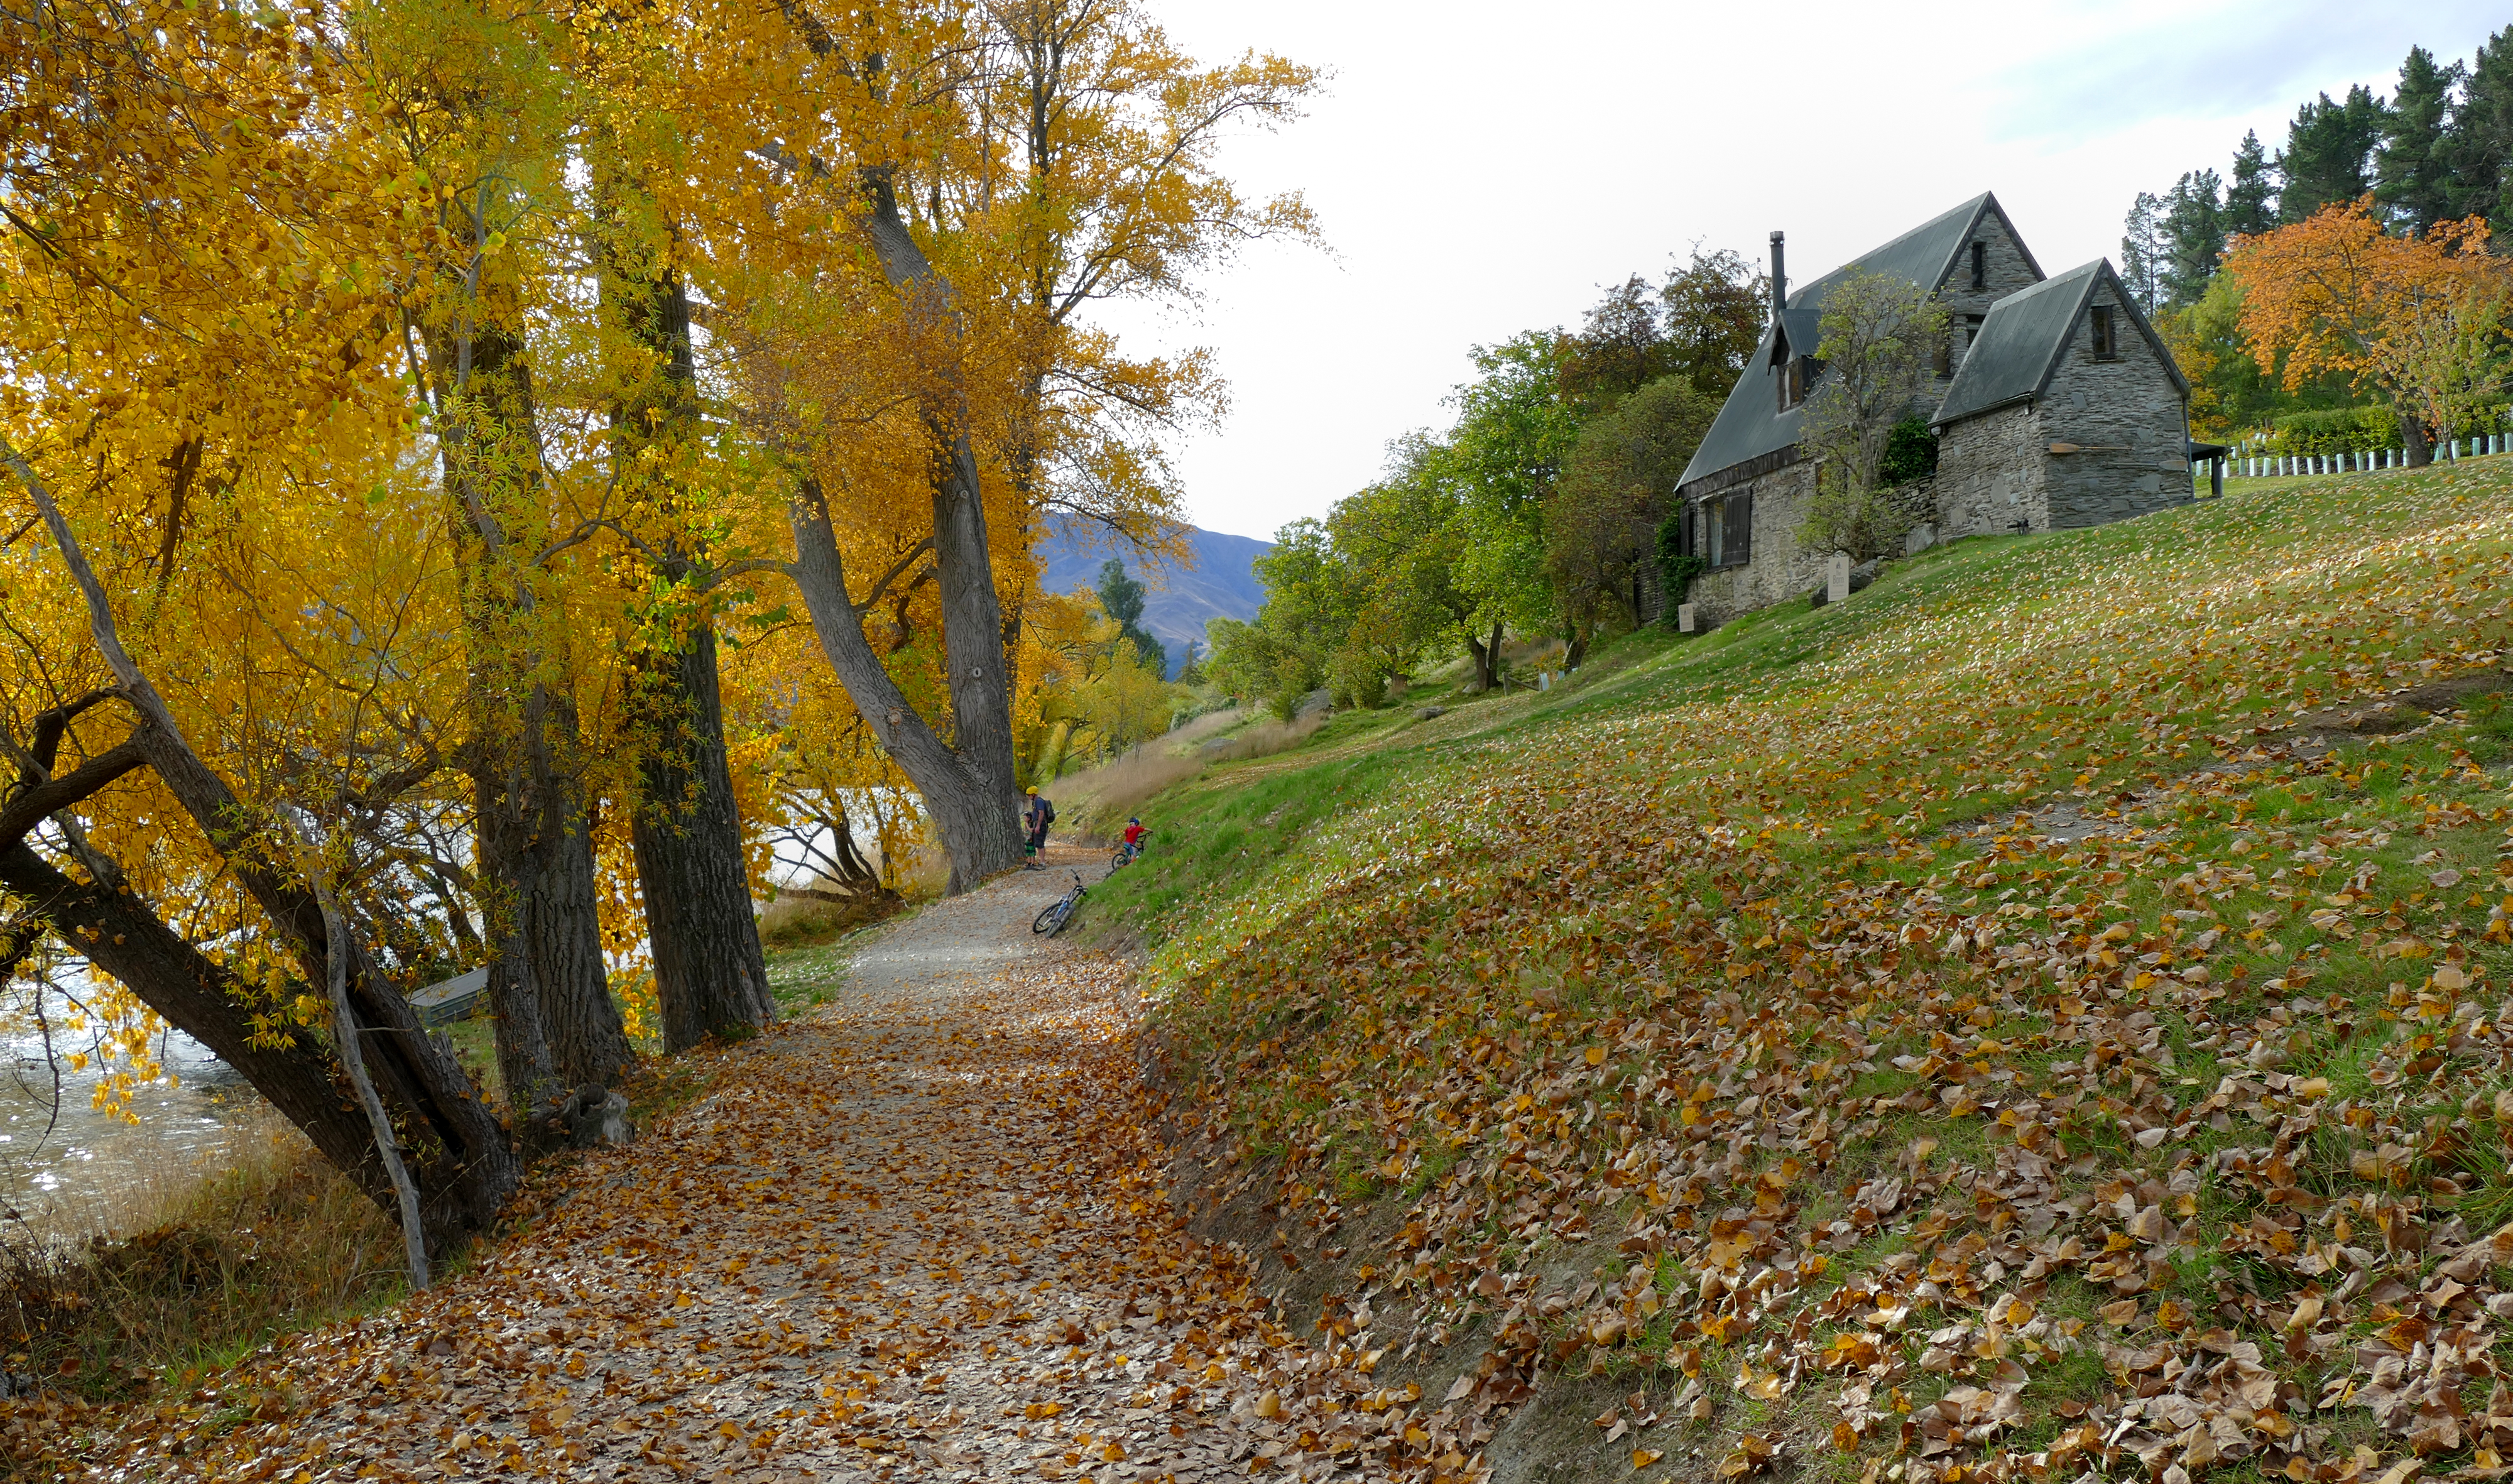
tree, trail, meadow, sunlight, leaf, walk, autumn, scenery, season, waterway, seasons, deciduous, woodland, lumixfz1000, lakehayes, rural area